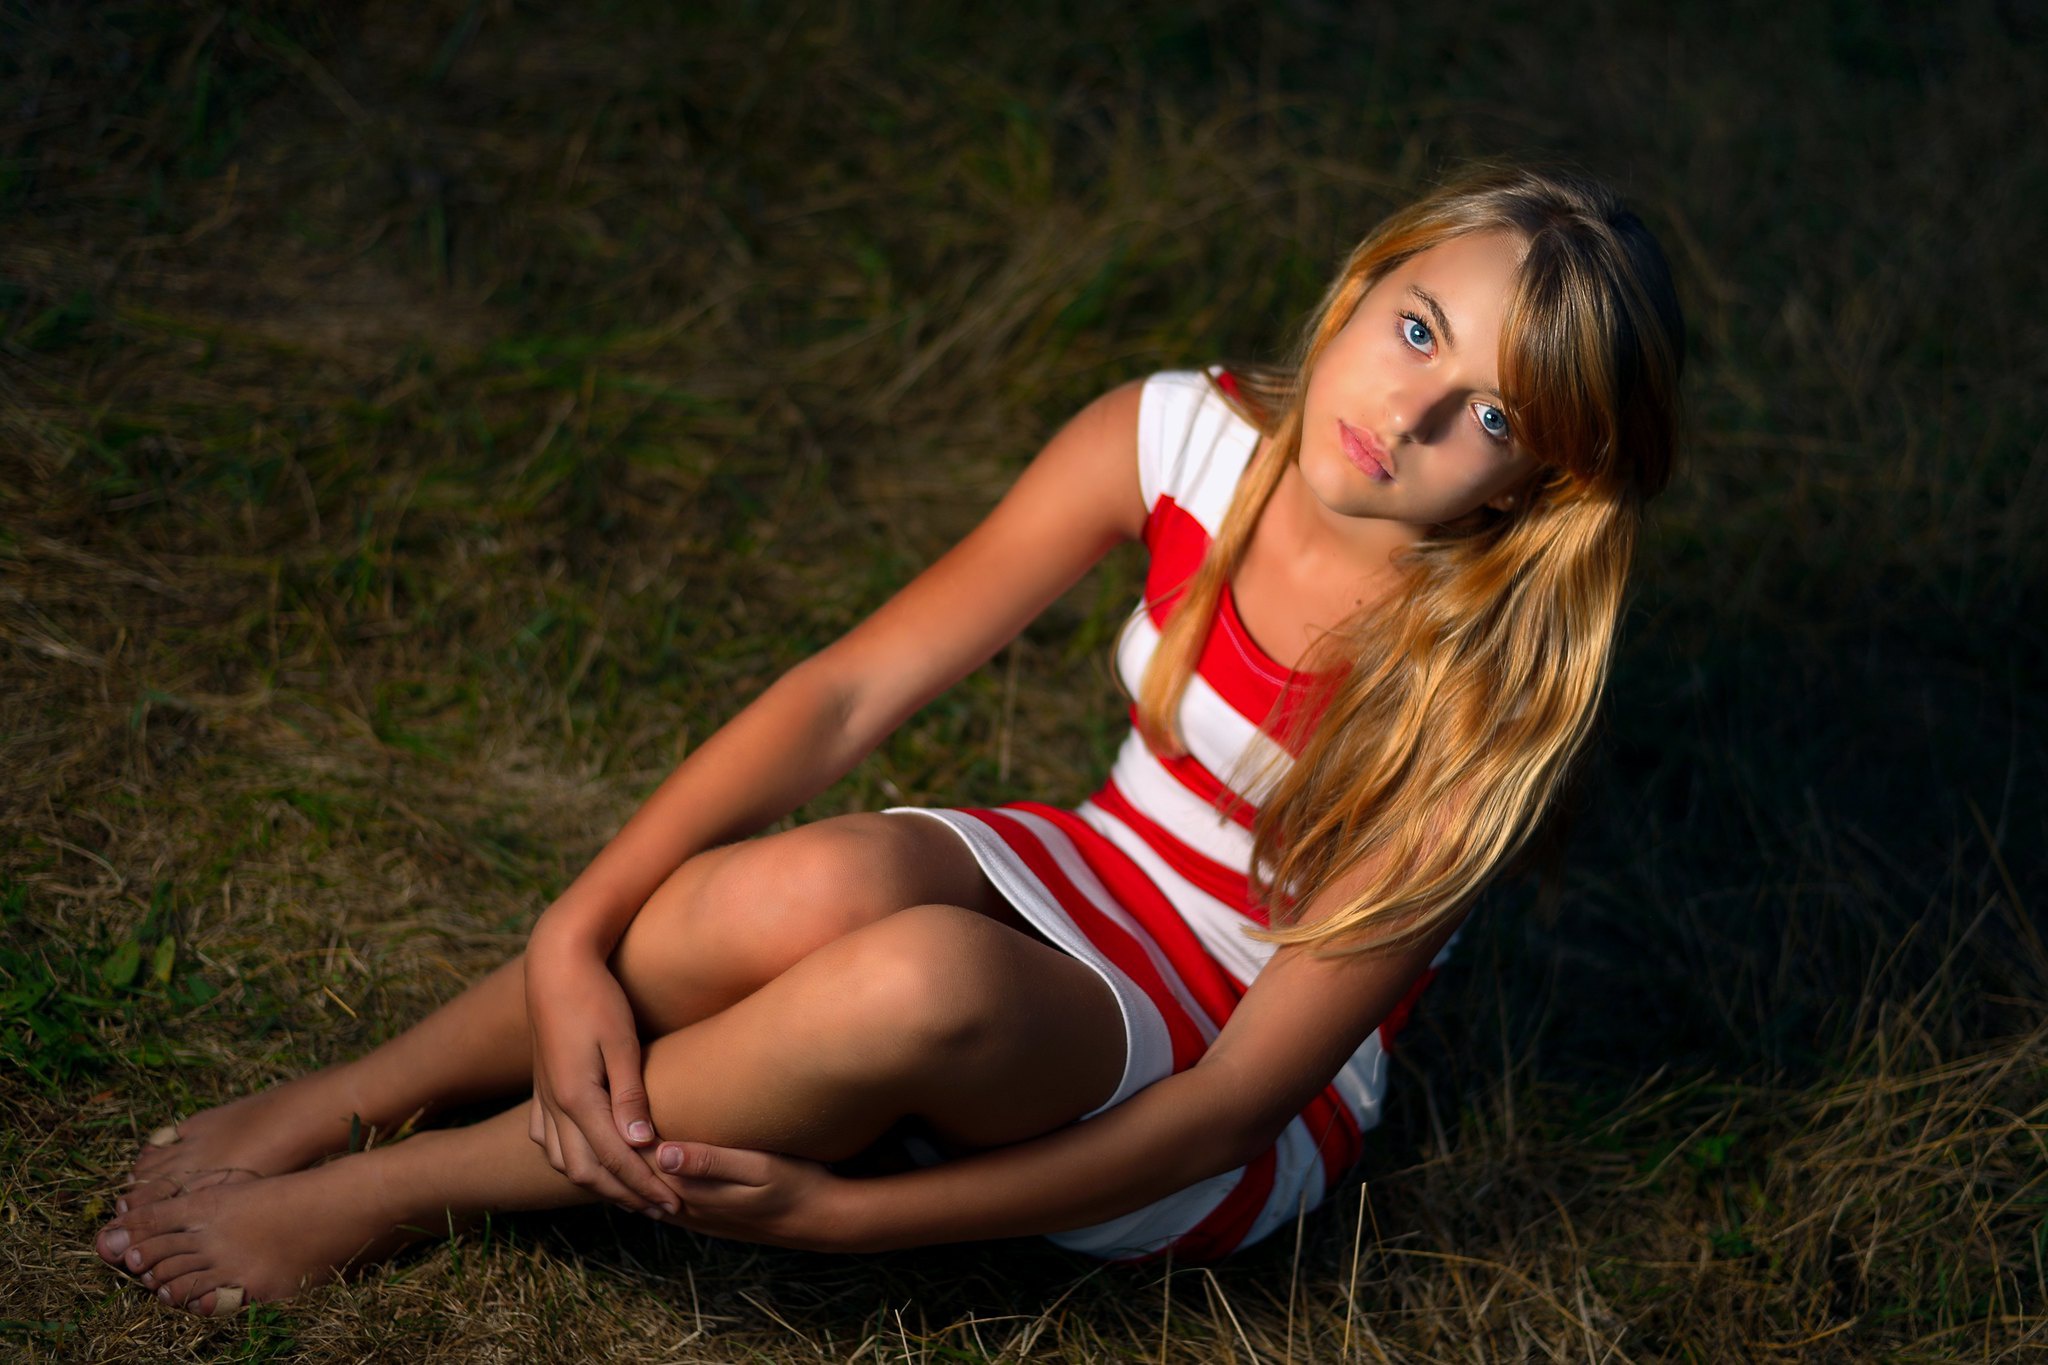
women, lady, model, person, photography, wallpaper, face, skin, lip, eye, leg, People in nature, flash photography, plant, happy, grass, thigh, knee, black hair, smile, grassland, art model, long hair, meadow, human leg, blond, brown hair, fashion model, sitting, foot, landscape, portrait photography, fun, photo shoot, darkness, soil, prairie, portrait